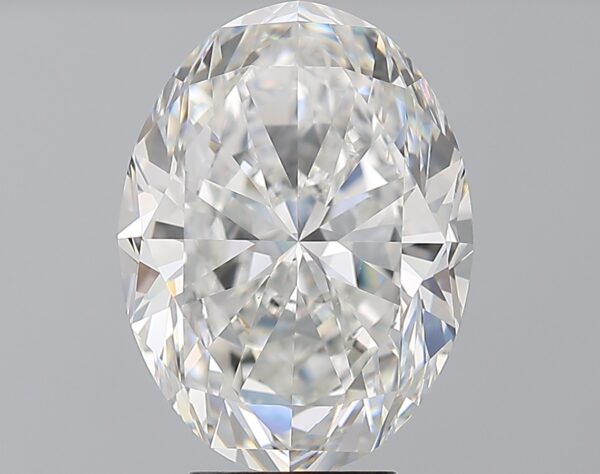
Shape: oval
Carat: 6.01
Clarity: VS2
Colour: F
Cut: EX
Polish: EX
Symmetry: EX
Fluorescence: N
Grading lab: GIA
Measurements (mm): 13.62 x 10.15 x 6.44